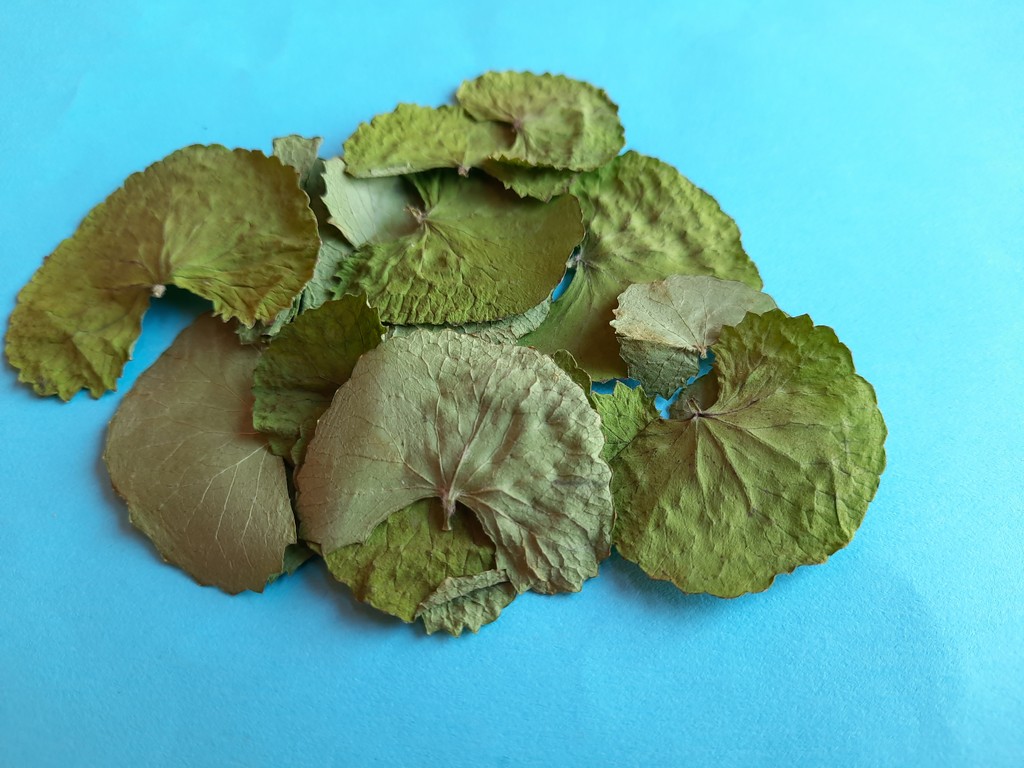
Label: Dried